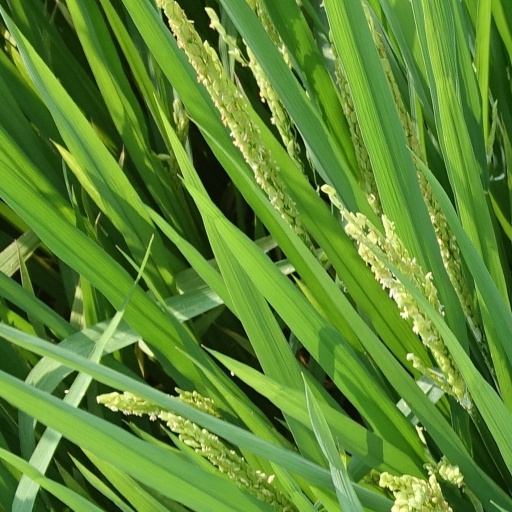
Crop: rice